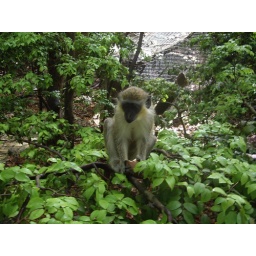
Barbados Green monkey eating potato in the branches of the mahogony tree